Question: What shape is the cake?
Tambaya: Mene siffar kek din?
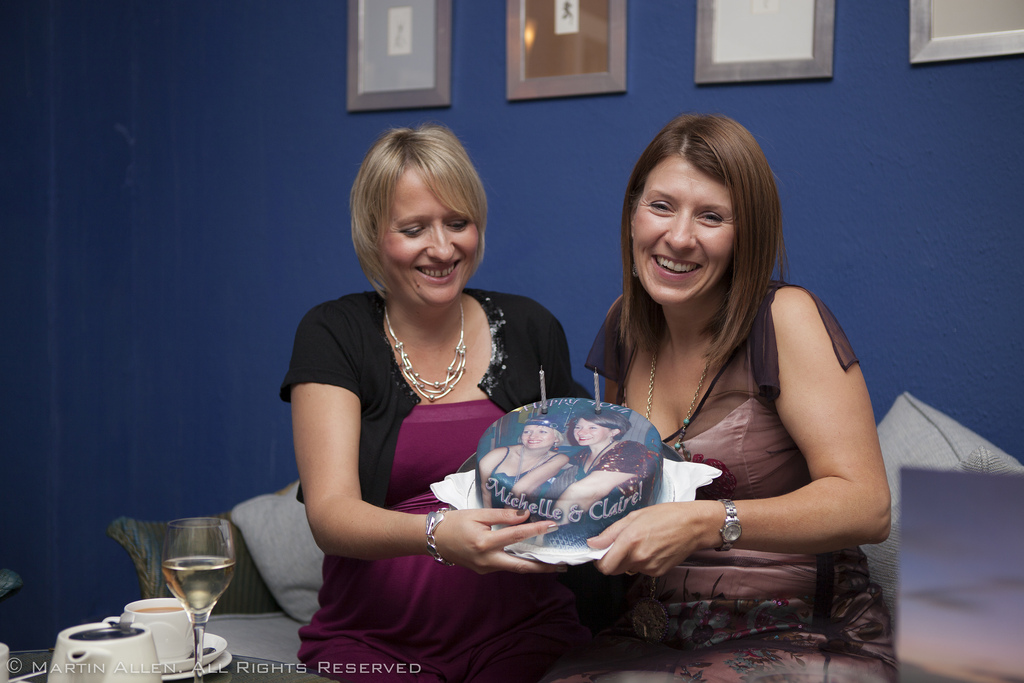
Answer: Round.
Amsa: Zagayayye.